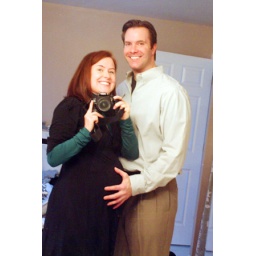
Chris and I goof in the bathroom mirror before Valentine's Dinner